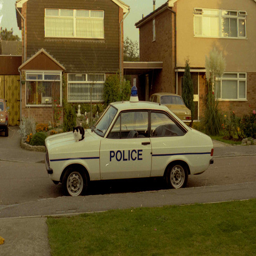
Cat sitting on a small police car in a residential neighborhood
Black and white cat on the hood of a police car parked on a street.
A police car sitting parked in front of two houses..
A police car is parked on the curb of a suburban neighborhood.
A street scene with a police car parked on the side of the road.